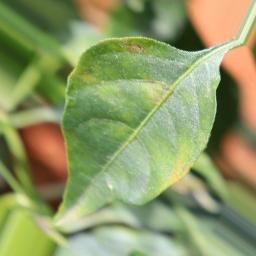
Label: healthy